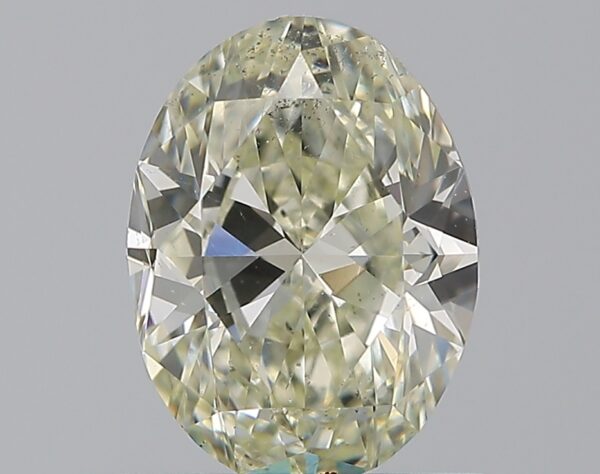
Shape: oval
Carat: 0.9
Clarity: SI2
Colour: M
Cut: GD
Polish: EX
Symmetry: GD
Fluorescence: F
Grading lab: GIA
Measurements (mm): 7.2 x 5.36 x 3.38